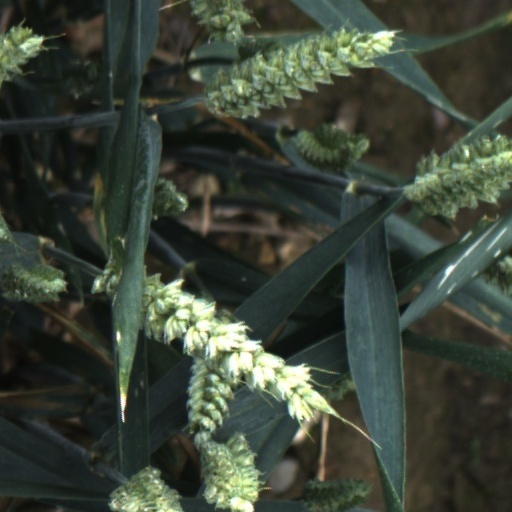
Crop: wheat